Roger Fiennes

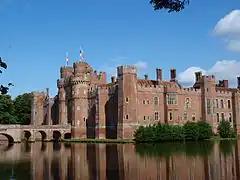
Herstmonceux Castle

Roger Fiennes was ultimately responsible for the construction of Herstmonceux Castle in the County of Sussex. He needed a house fitting a man of his position, so construction of the castle on the site of the old manor house began in 1441. It was through his position as treasurer that he could afford the £3,800 construction cost of the original castle. The castle is not a defensive structure, but a palatial residence.